Germany–Russia relations

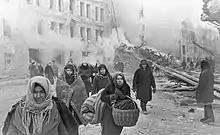
The siege of Leningrad during World War II was the deadliest siege of a city in history.

A number of Baltic Germans served as ranking generals in the Russian Imperial Army and Navy, including Michael Barclay de Tolly, Adam von Krusenstern, Fabian von Bellingshausen, Friedrich von Buxhoeveden, Paul von Rennenkampf, Ivan Ivanovich Michelson and Eduard Totleben.